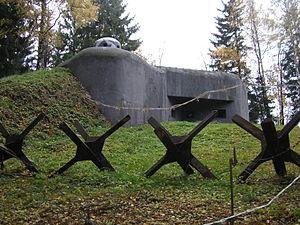
Les fortifications tchécoslovaques ou ligne Beneš, d'après le nom du président tchécoslovaque Edvard Beneš, renvoient à un ensemble fortifié frontalier édifié par la Tchécoslovaquie entre 1935 et 1938, et dont la construction a été essentiellement motivée par la menace grandissante représentée par l'Allemagne nazie d'Adolf Hitler.